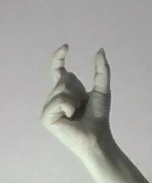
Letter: nun